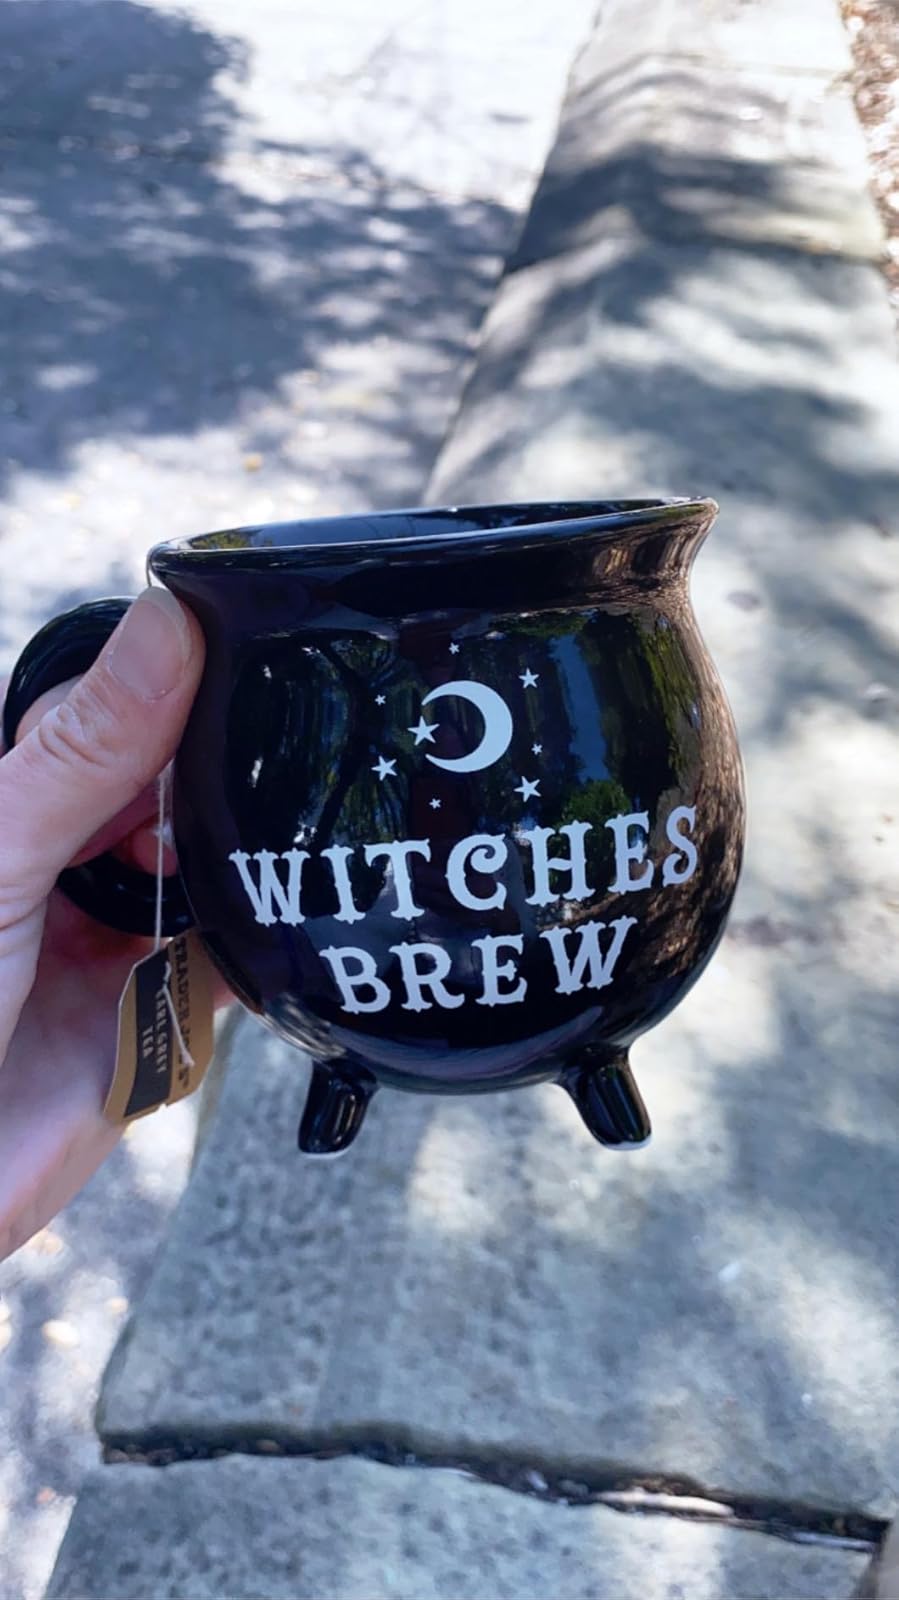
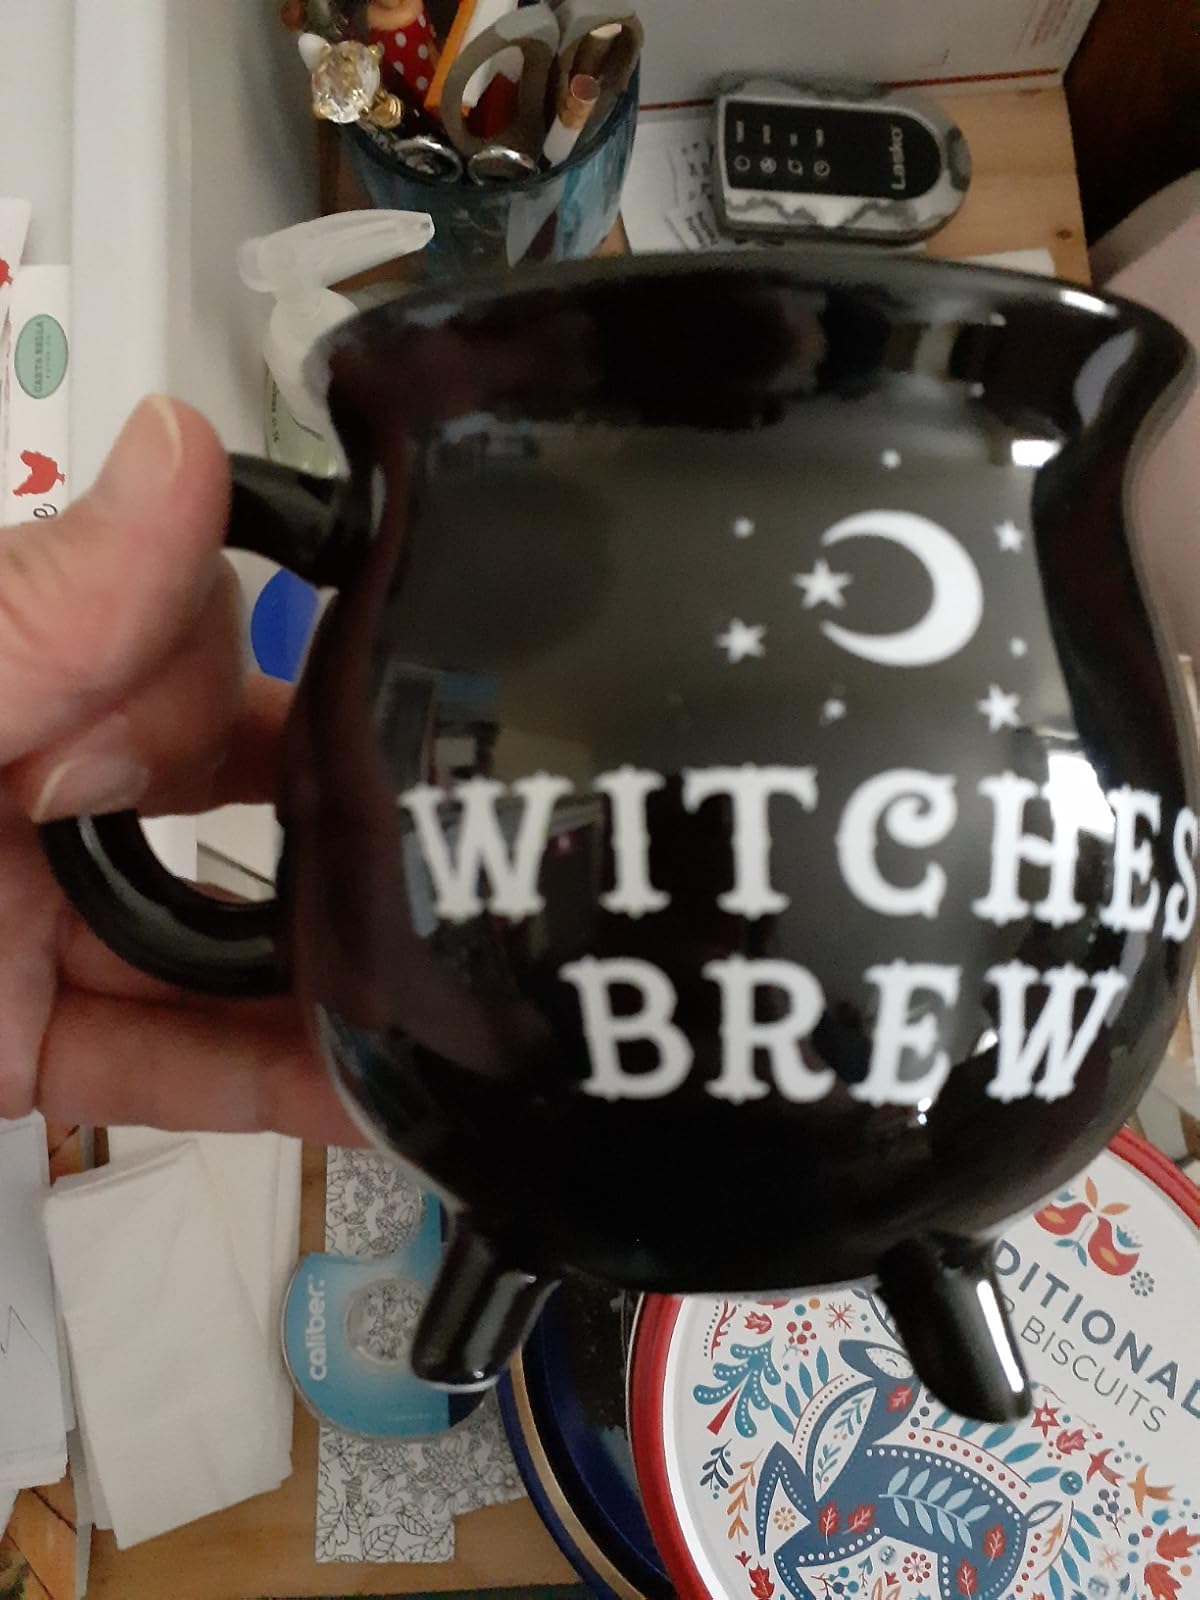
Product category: items_mug
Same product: yes